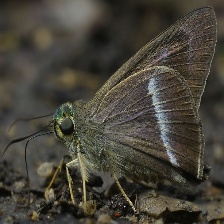
Species: COMMON BANDED AWL